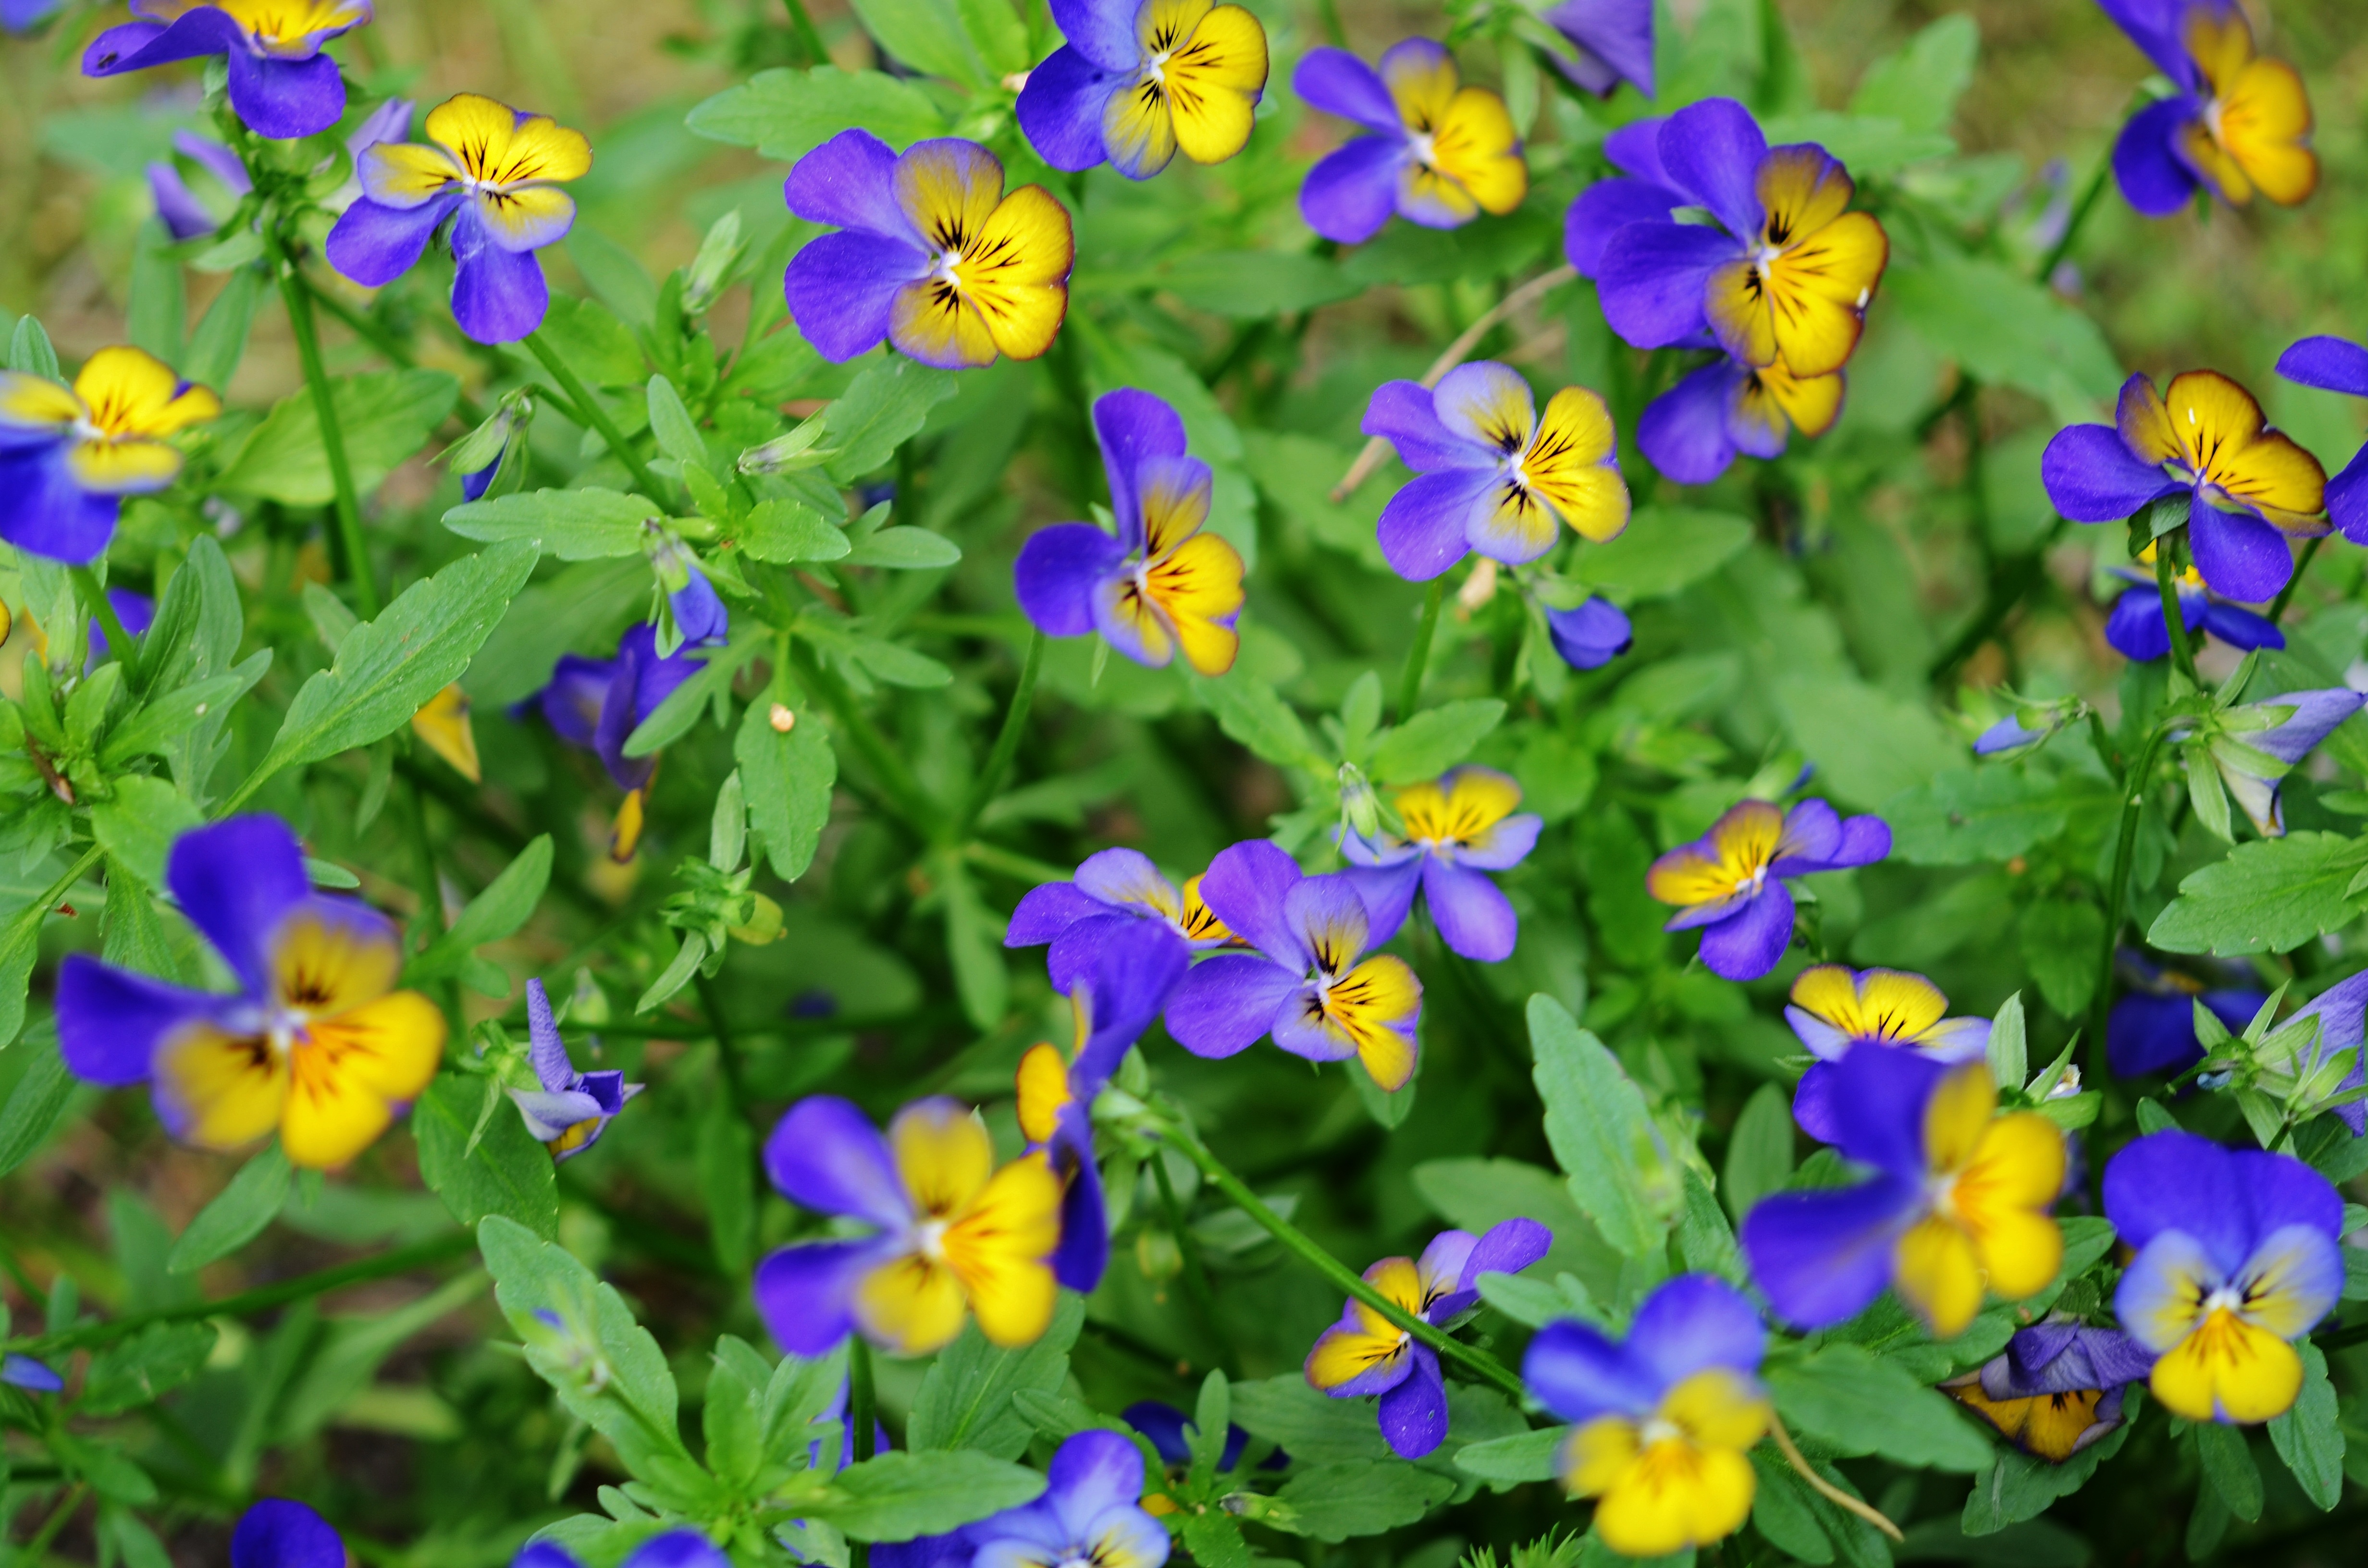
nature, blossom, plant, meadow, leaf, flower, petal, bloom, summer, floral, bouquet, green, natural, blooming, blue, yellow, garden, flora, wildflower, forget me not, gardening, viola, flowering plant, dayflower, borage family, annual plant, land plant, violet family, dayflower family